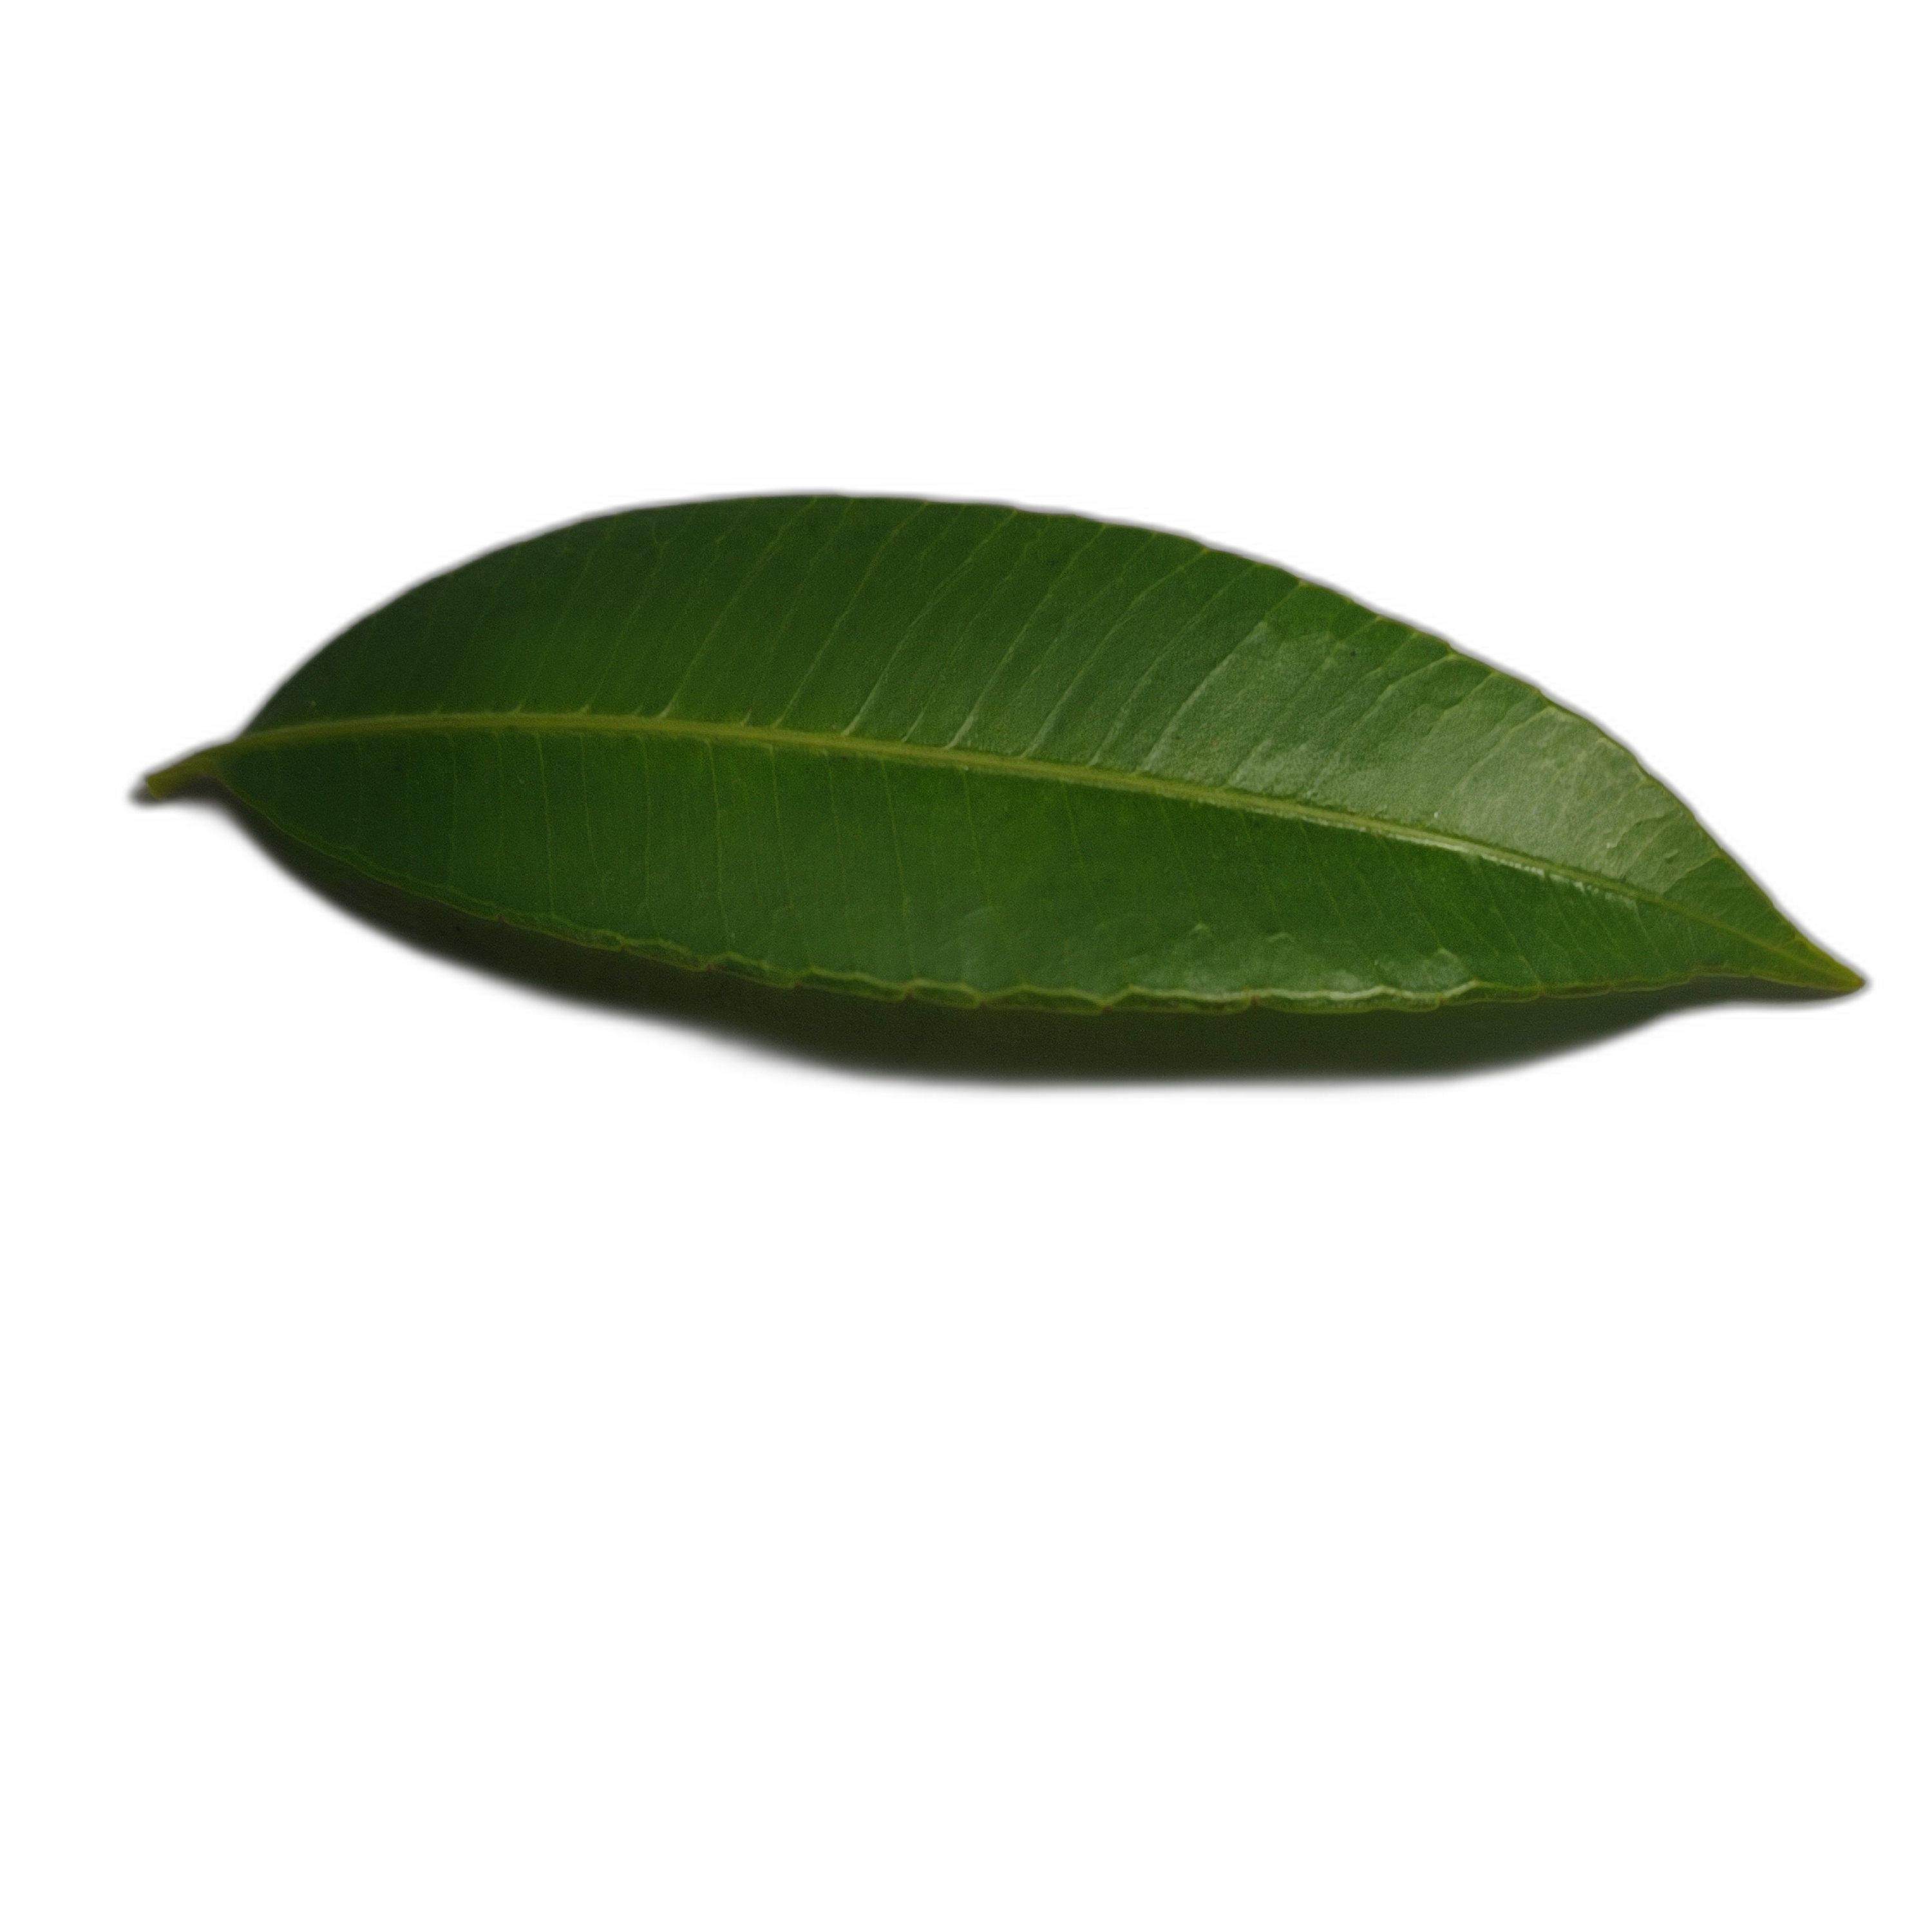
Label: healthy